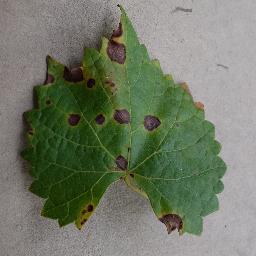
Label: Grape___Black_rot